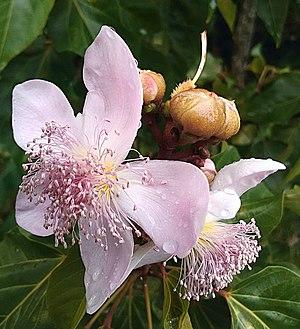
Fleurs du Roucouyer